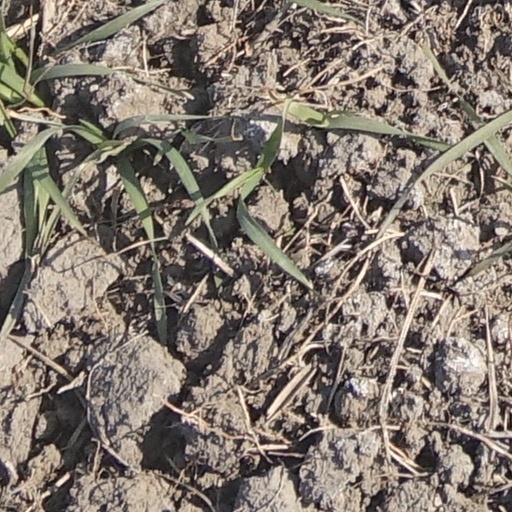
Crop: wheat